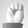
ASL letter: M